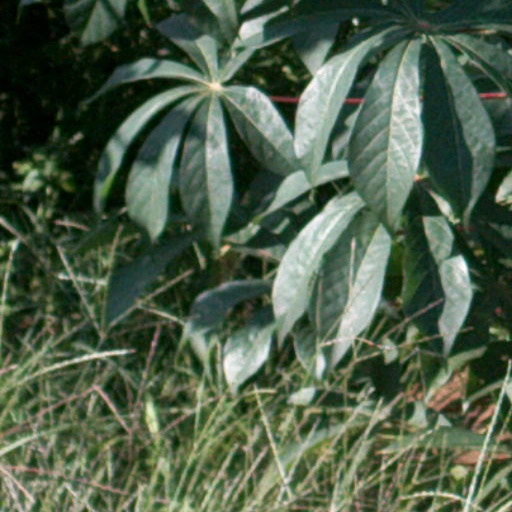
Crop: cassava